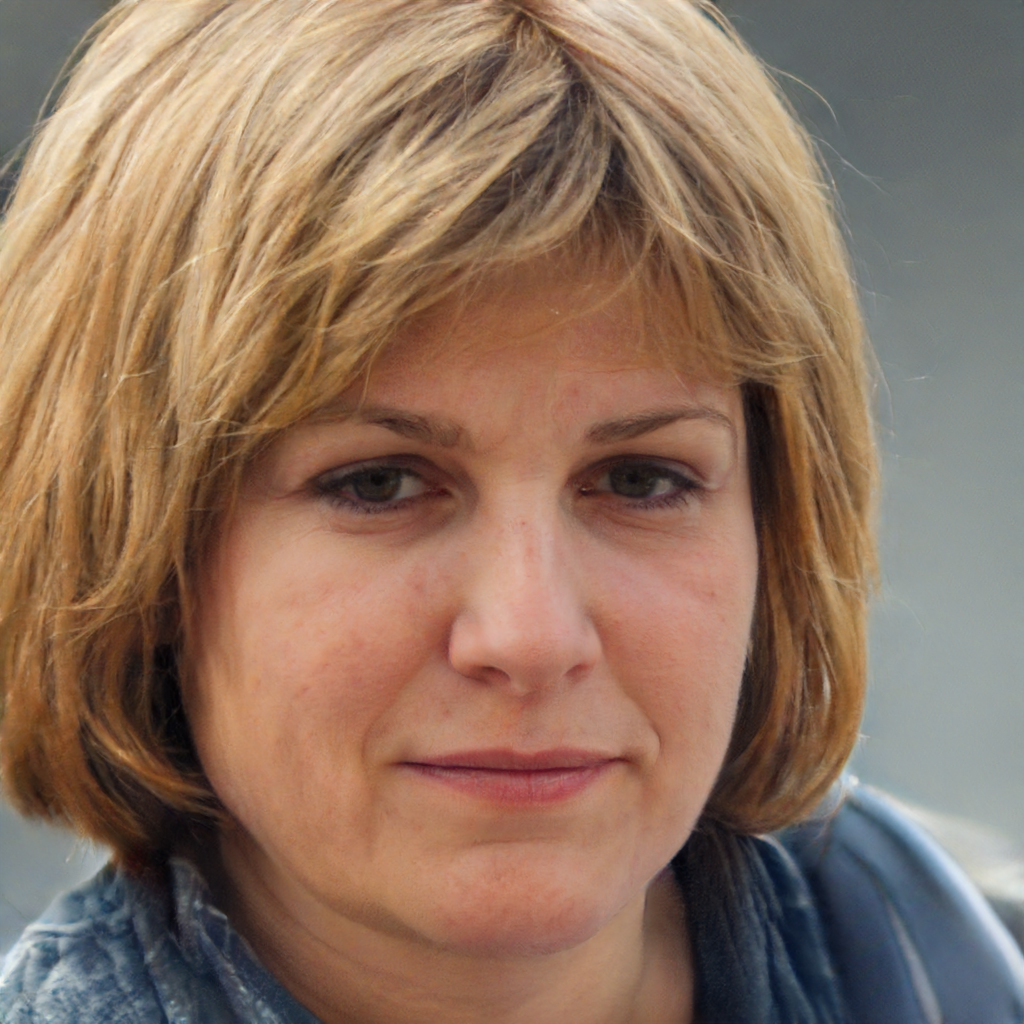
Gender: Female